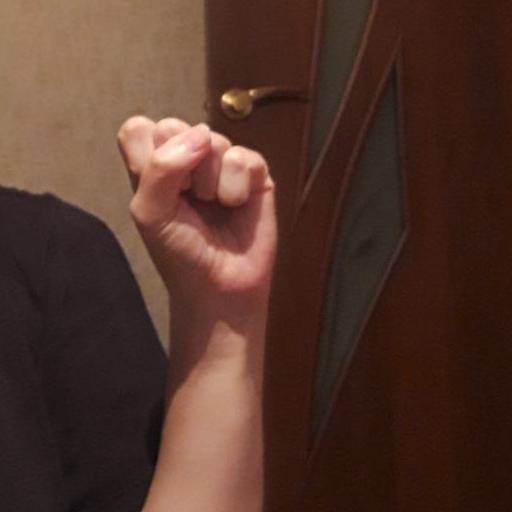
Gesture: fist